Carlos Chagas Filho

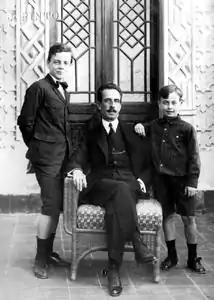
Carlos Chagas Filho (at right) with his father, Carlos Chagas, and older brother, Evandro Chagas.

Carlos Chagas Filho (September 10, 1910 – February 16, 2000) was a Brazilian physician, biologist and scientist active in the field of neuroscience. He was internationally renowned for his investigations on the neural mechanisms underlying the phenomenon of electrogenesis by the electroplaques of electric fishes. He was also an important scientific leader, being one of the founders of the Biophysics Institute of the Federal University of Rio de Janeiro and was also a president for 16 years of the Vatican's Pontifical Academy of Sciences, and president of the Brazilian Academy of Sciences (1965–1967).